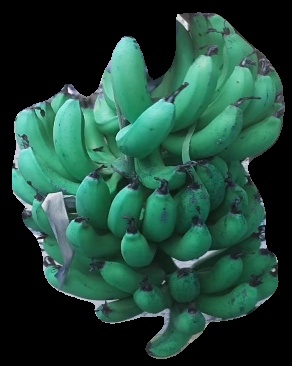
Variety: pachbale
Grade: grade3